Sex determination in Silene

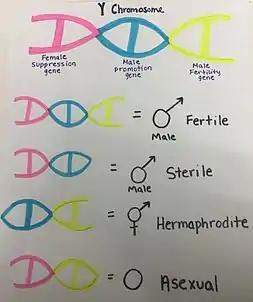
This diagram illustrates the different gene combinations that can appear on the Y chromosome of "Silene latifolia". Each combination of genes leads to a distinct sexual expression. Adapted from ""Silene latifolia" : The Classical Model to Study Heteromorphic Sex Chromosomes" by E. Kejnovsky and B. Vyskot.

The system for determining sex in "Silene latifolia" is close to that found in humans because in both cases the Y chromosome determines what reproductive mechanisms will be expressed in the offspring. They differ because there are multiple sex determining genes on the Y chromosome of "S. latifolia", while in humans the presence or absence of the Y chromosome strictly determines whether the offspring is male or female.